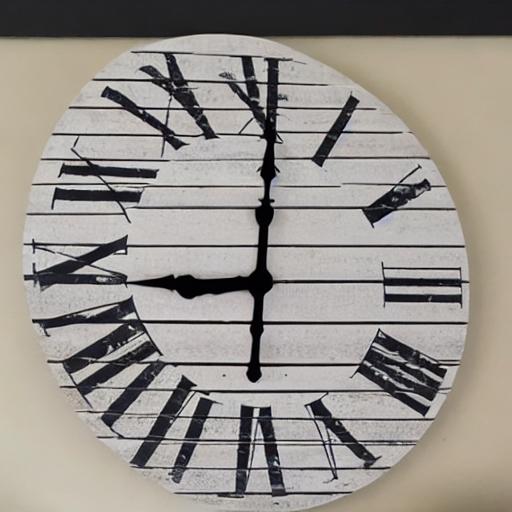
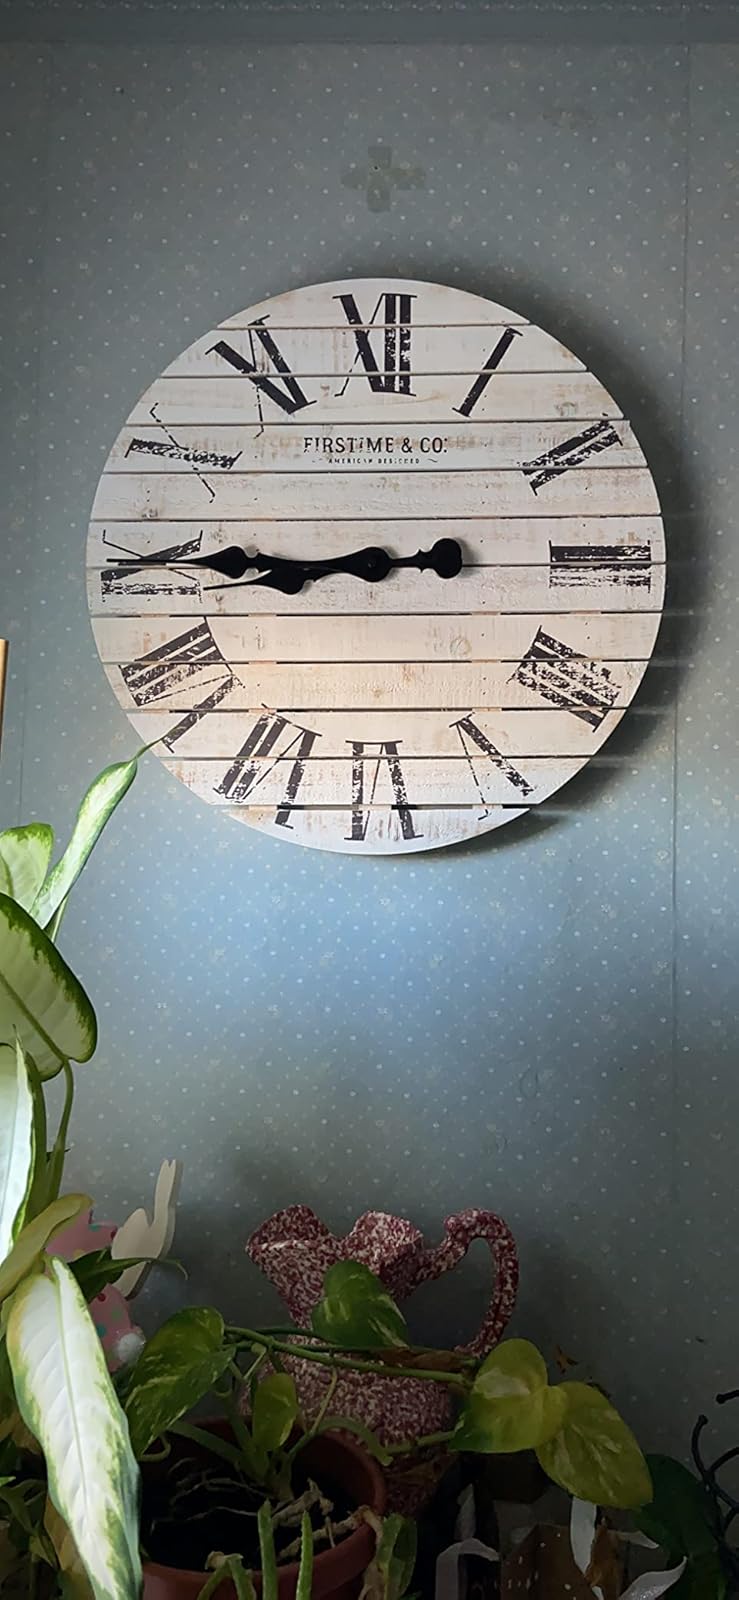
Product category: clock
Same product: no